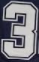
Number: 3